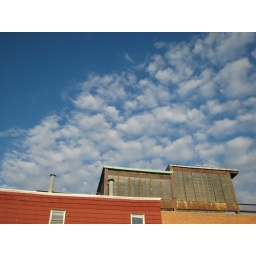
I want to live in a sky house